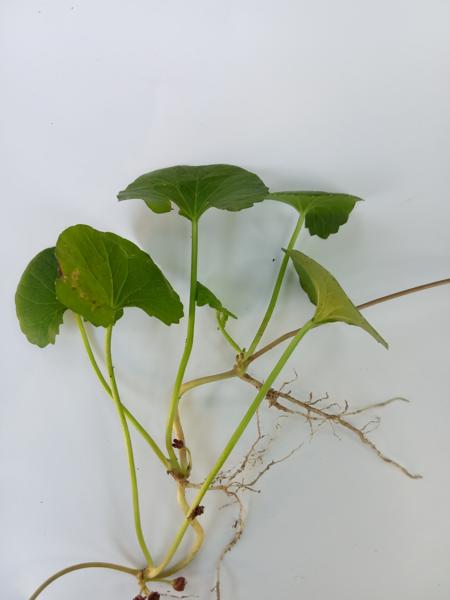
Weed species: Centella asiatica